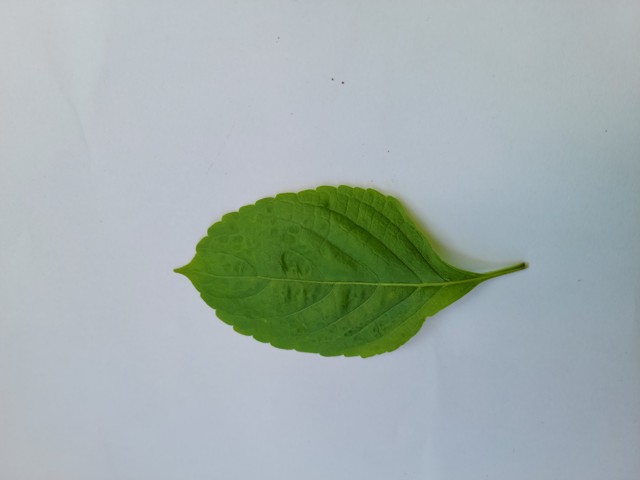
Plant: ramtulsi